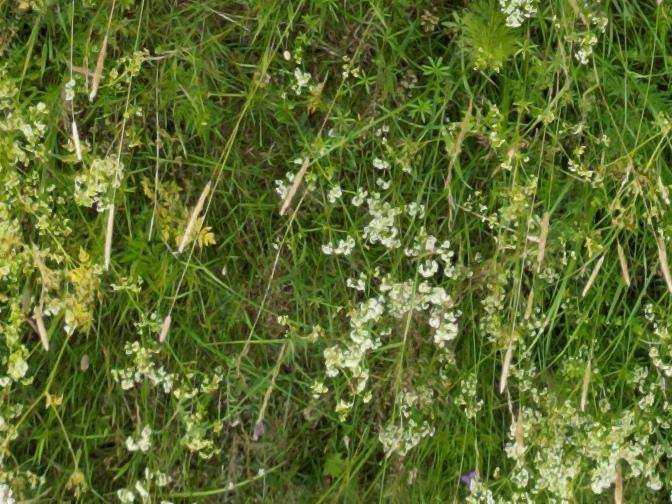
Flowers visible: yarrow flowers, yarrow flowers, yarrow flowers, yarrow flowers, yarrow flowers, yarrow flowers